Mari0

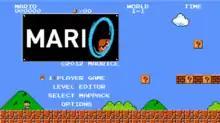
The title screen of the game with a custom outfit equipped on the player

The core game of "Mari0" plays directly from the 8-bit "Super Mario Bros." 2D platform game, where the player controls Mario via the keyboard, running and jumping through levels, avoiding or jumping on enemies to defeat them, while collecting coins to earn points towards their score. The game adds the concept of the "portal gun" from the "Portal" series; the player can click with the mouse device on two separate surfaces on the level to create a portal between them. This can be used for a number of gameplay options, often using vertical momentum entering one portal to "fling" the Mario character horizontally out of the other portal, but will also affect enemies and other game elements in similar manners.